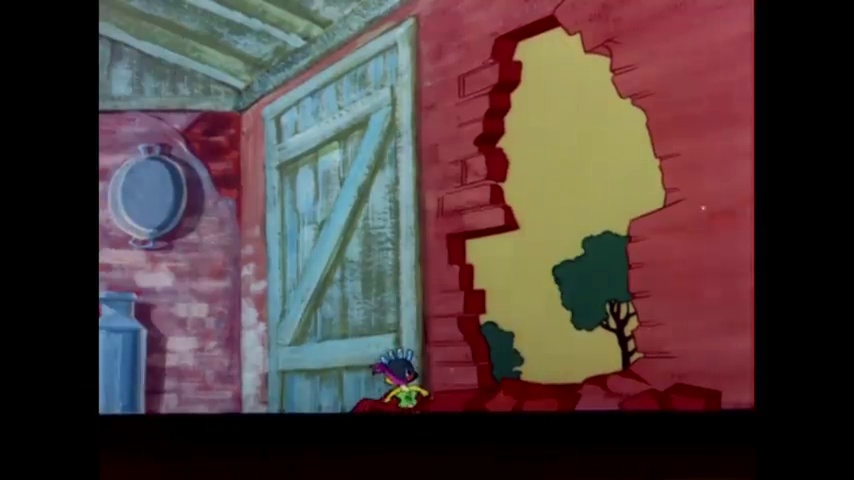
Portrait style: Cartoon Portrait